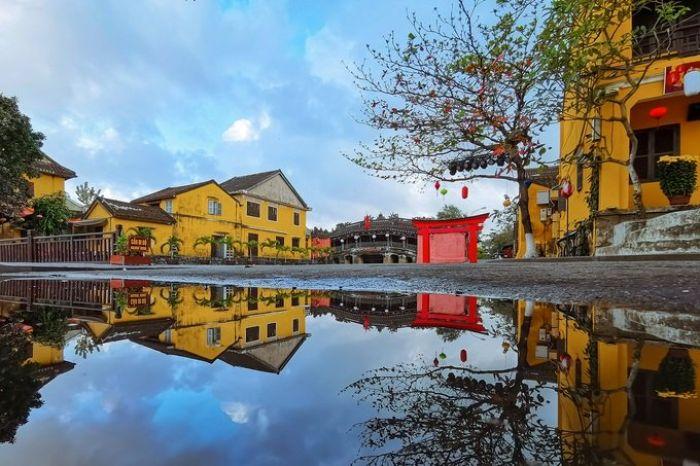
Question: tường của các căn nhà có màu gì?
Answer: tường của các căn nhà có màu vàng